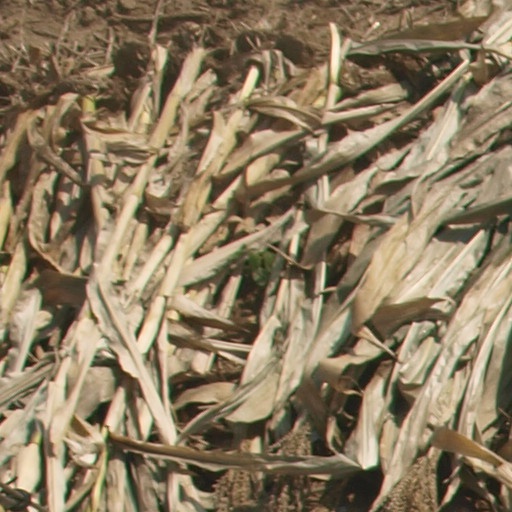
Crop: maize; corn